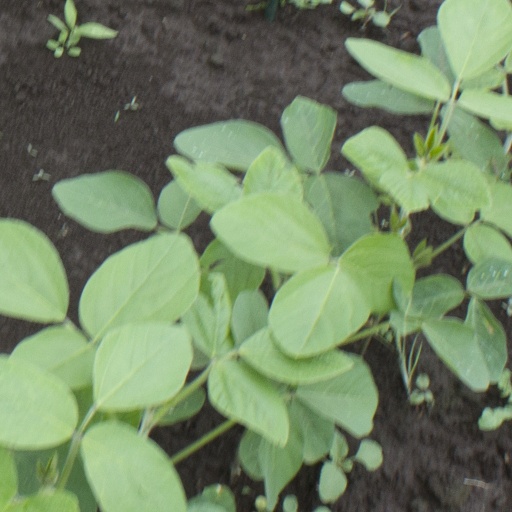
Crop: soybean